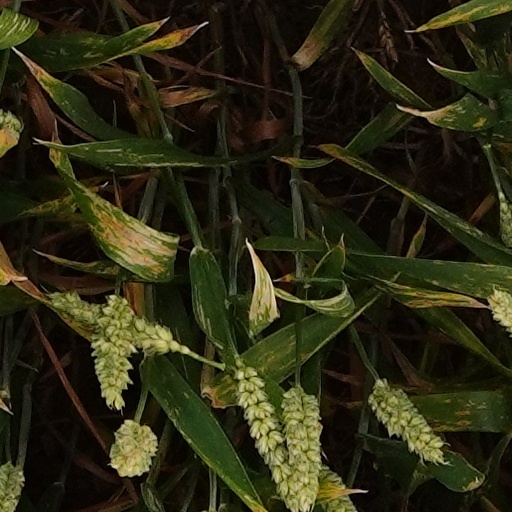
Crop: wheat